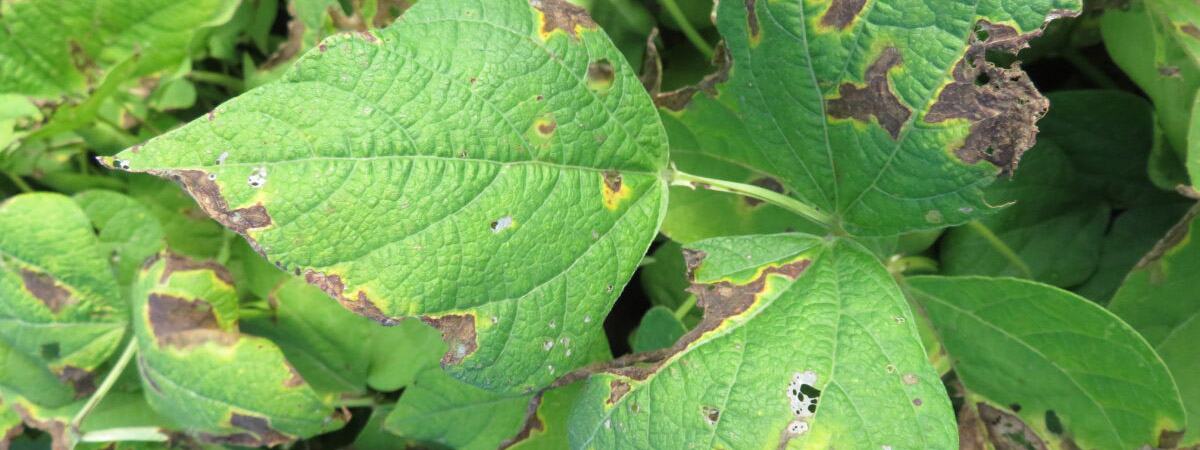
Plant: Bean
Disease: bean halo blight